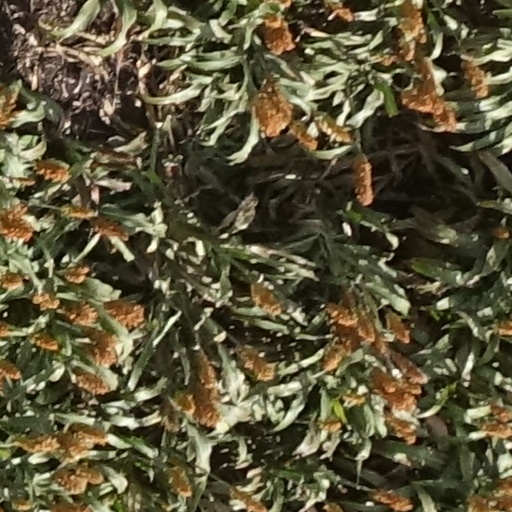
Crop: sorghum